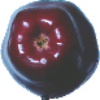
Label: red_delicious_apple